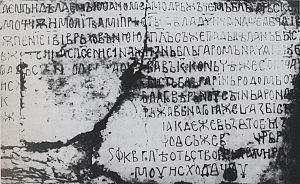
Ivan Vladislav a régné comme tsar de l’empire de Bulgarie d’août ou septembre 1015 à février 1018. L’année de sa naissance est inconnue, mais se situe au moins une décennie avant 987.